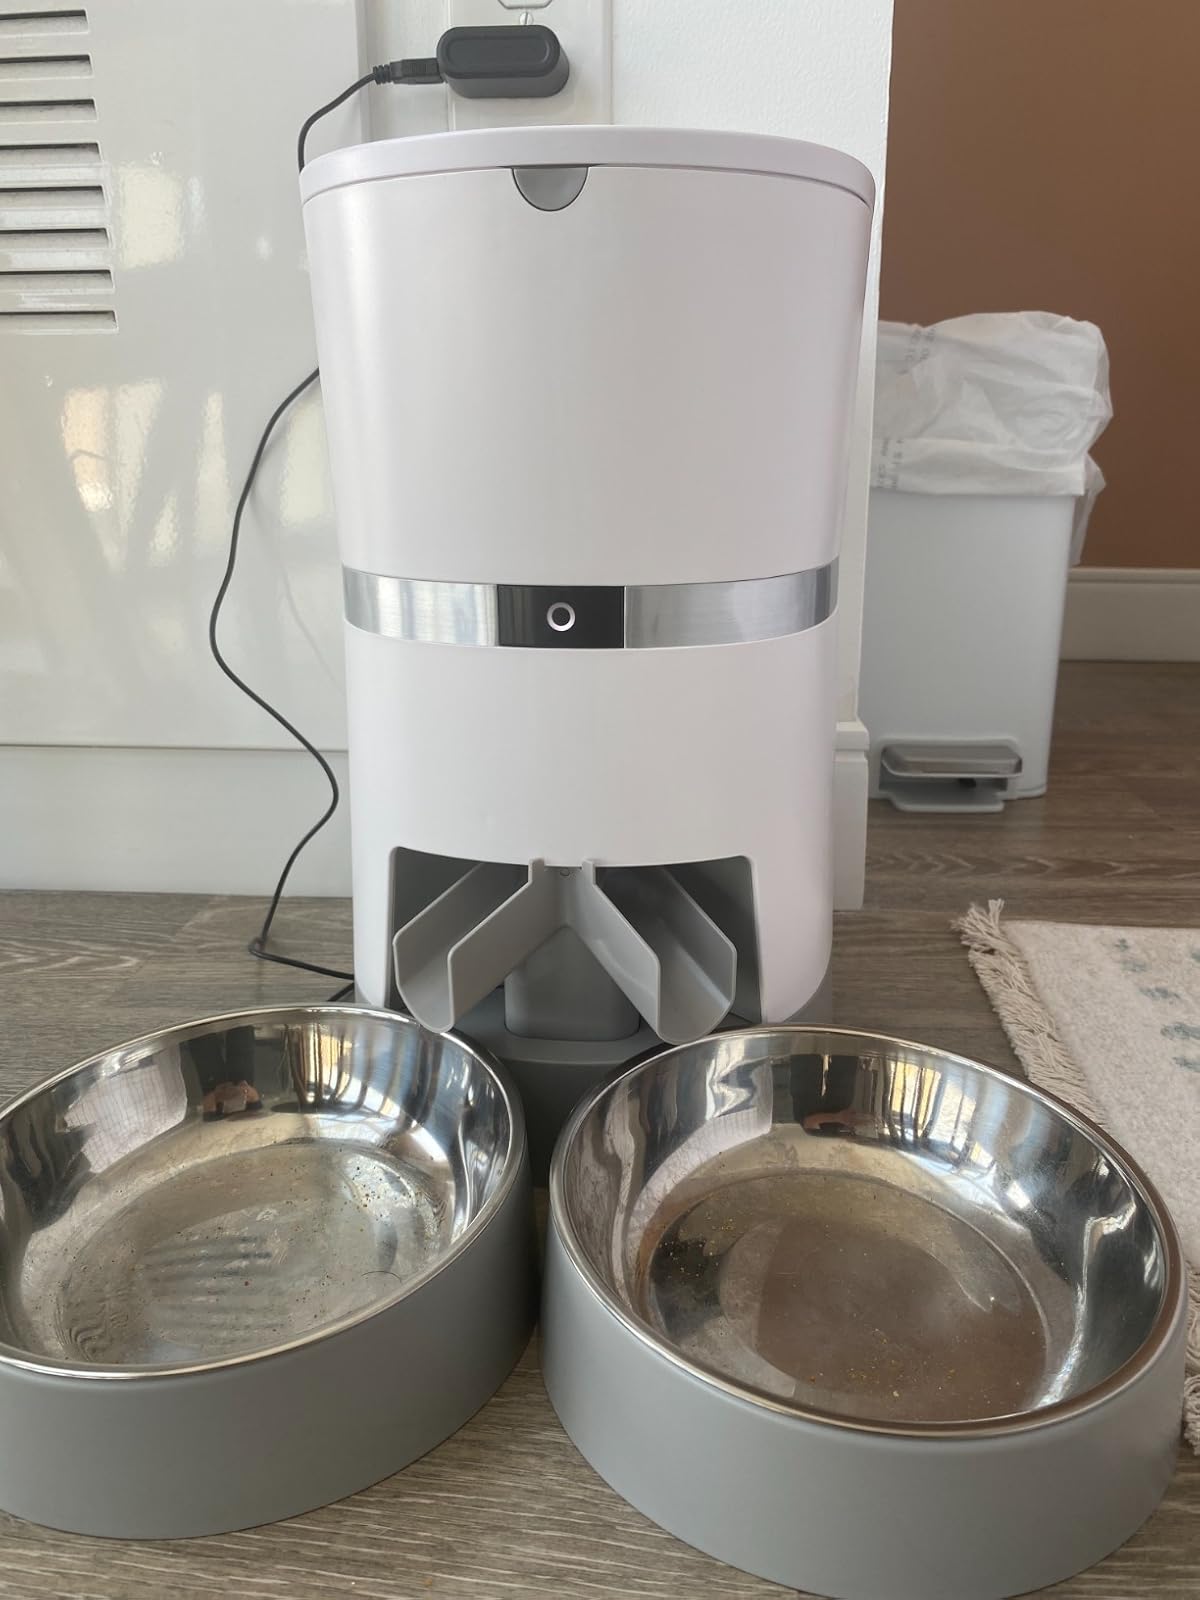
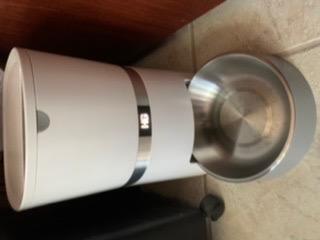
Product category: items_feeder
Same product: no